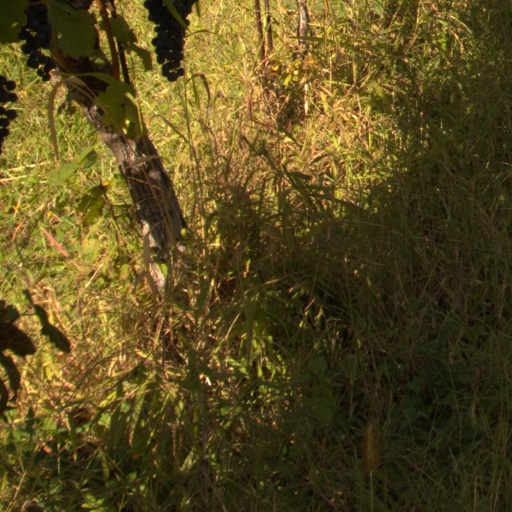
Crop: grape